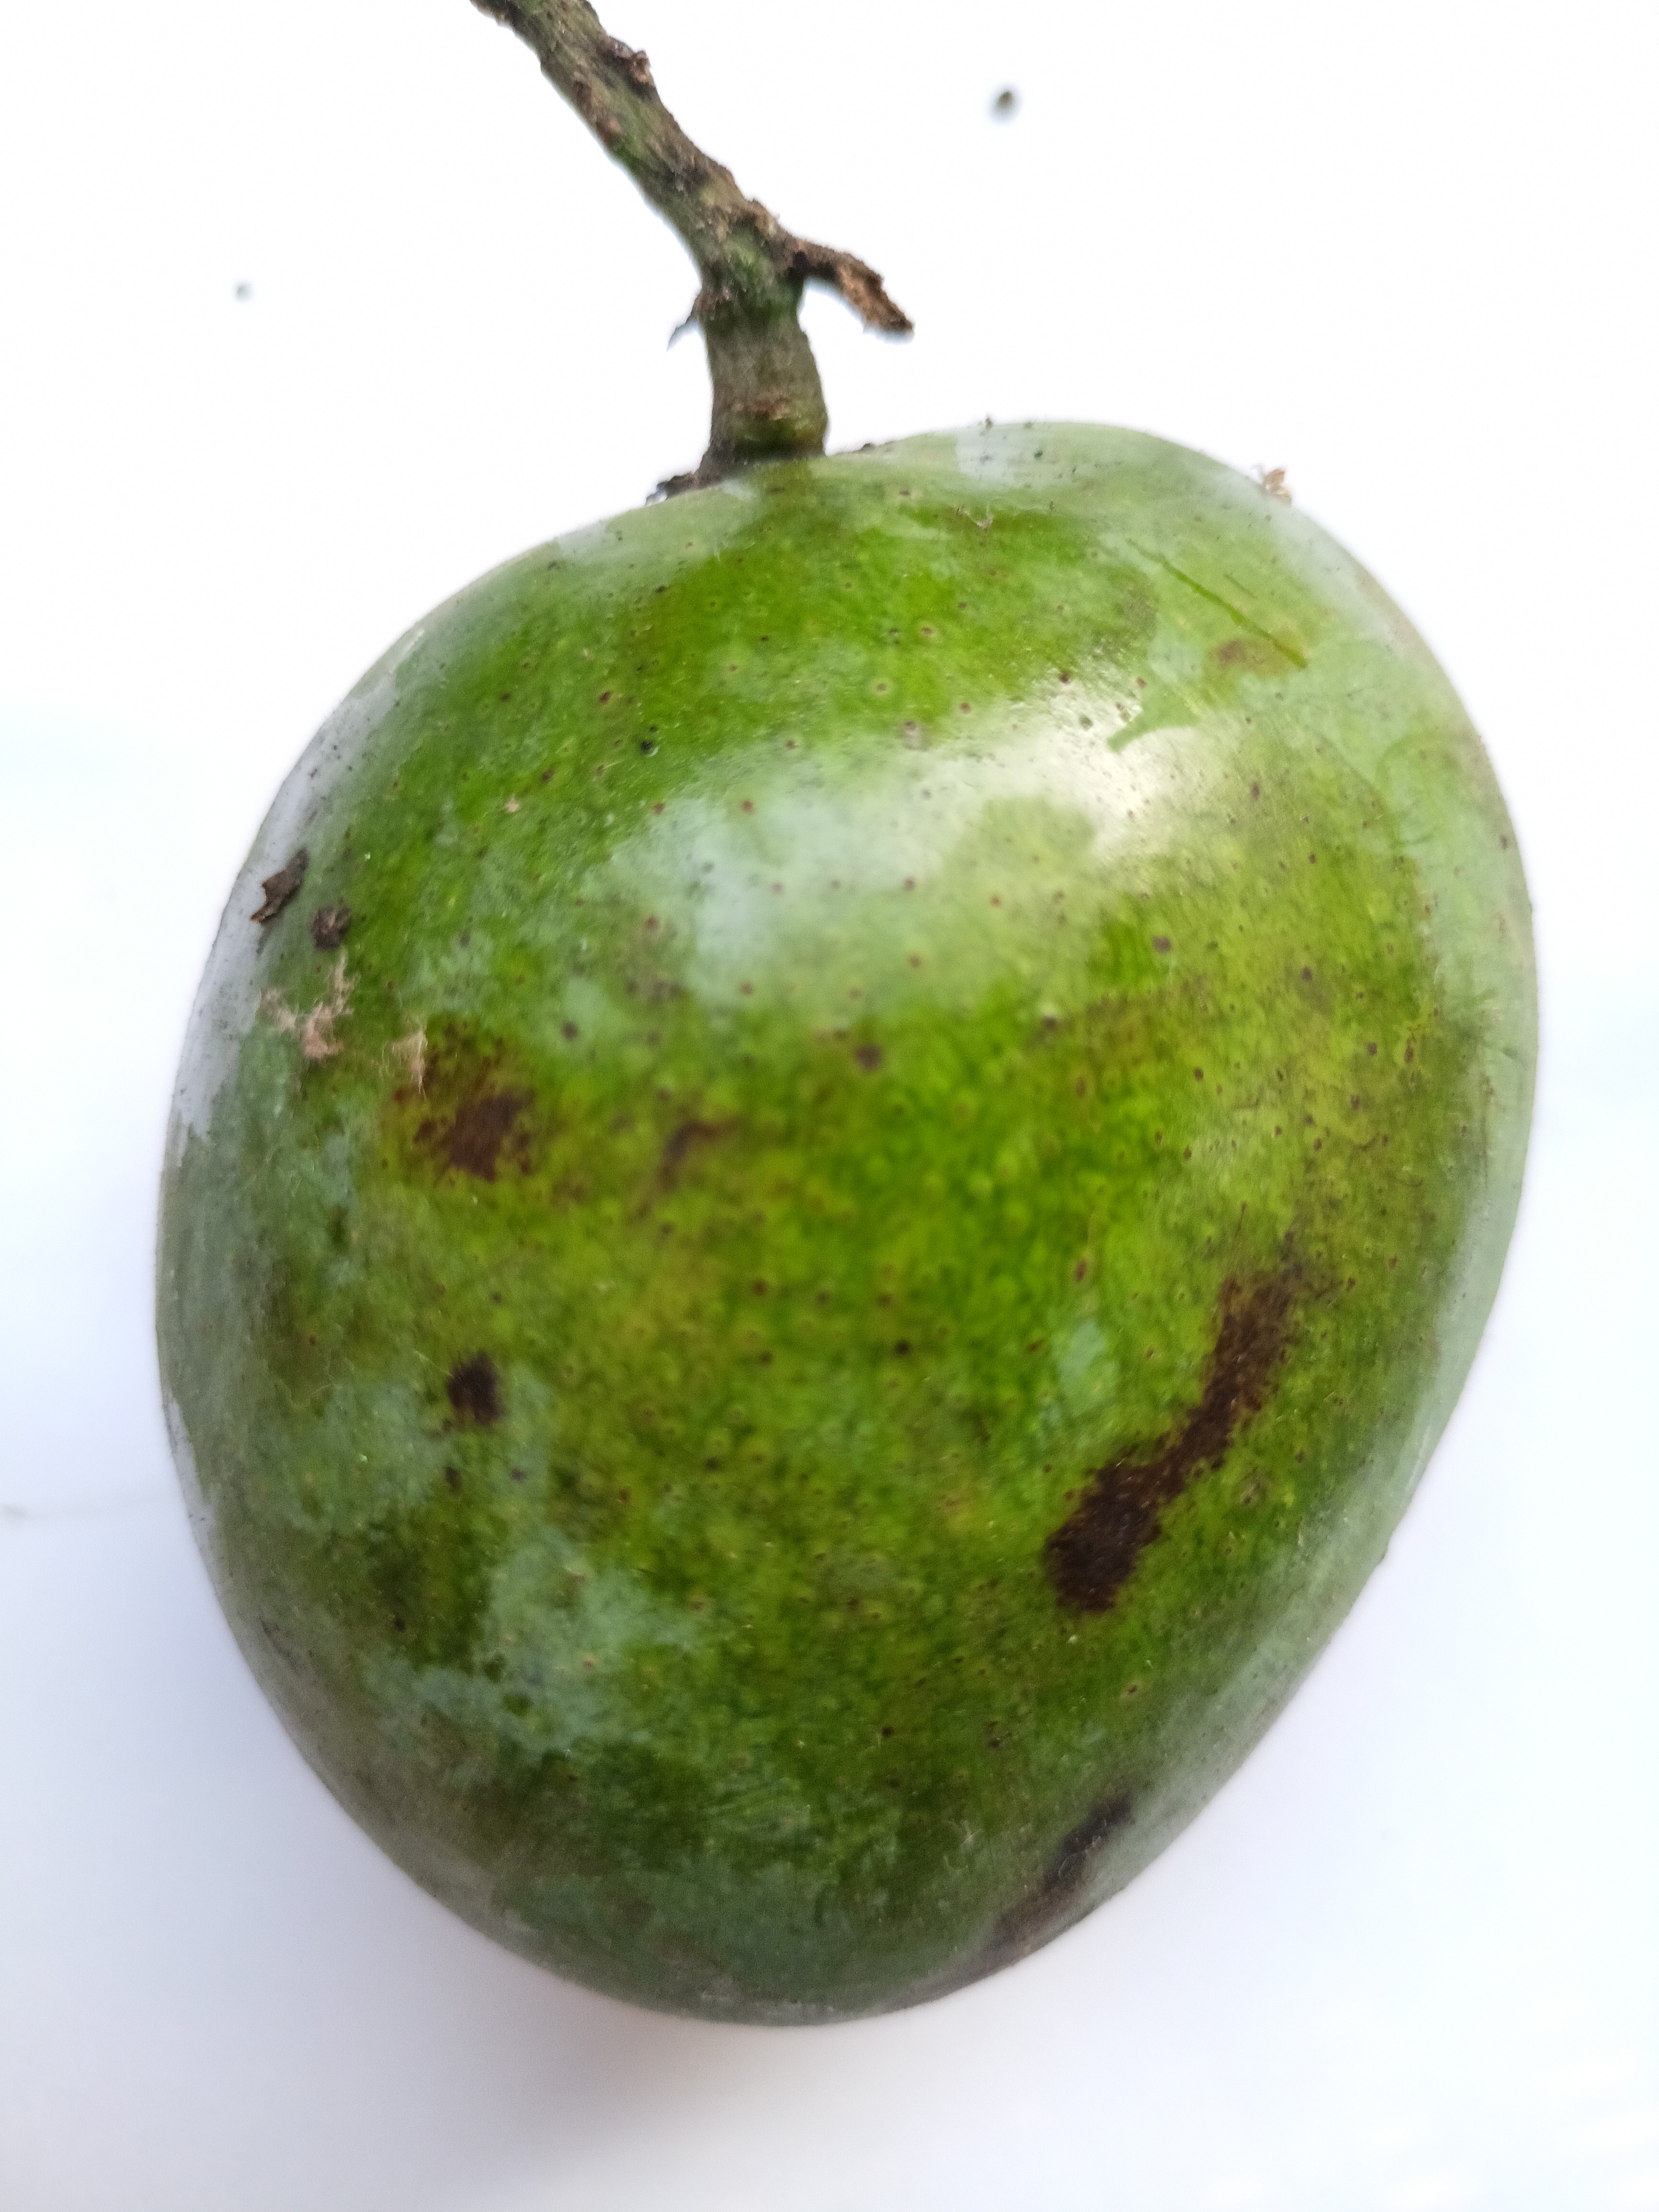
Mango variety: Khrishapat